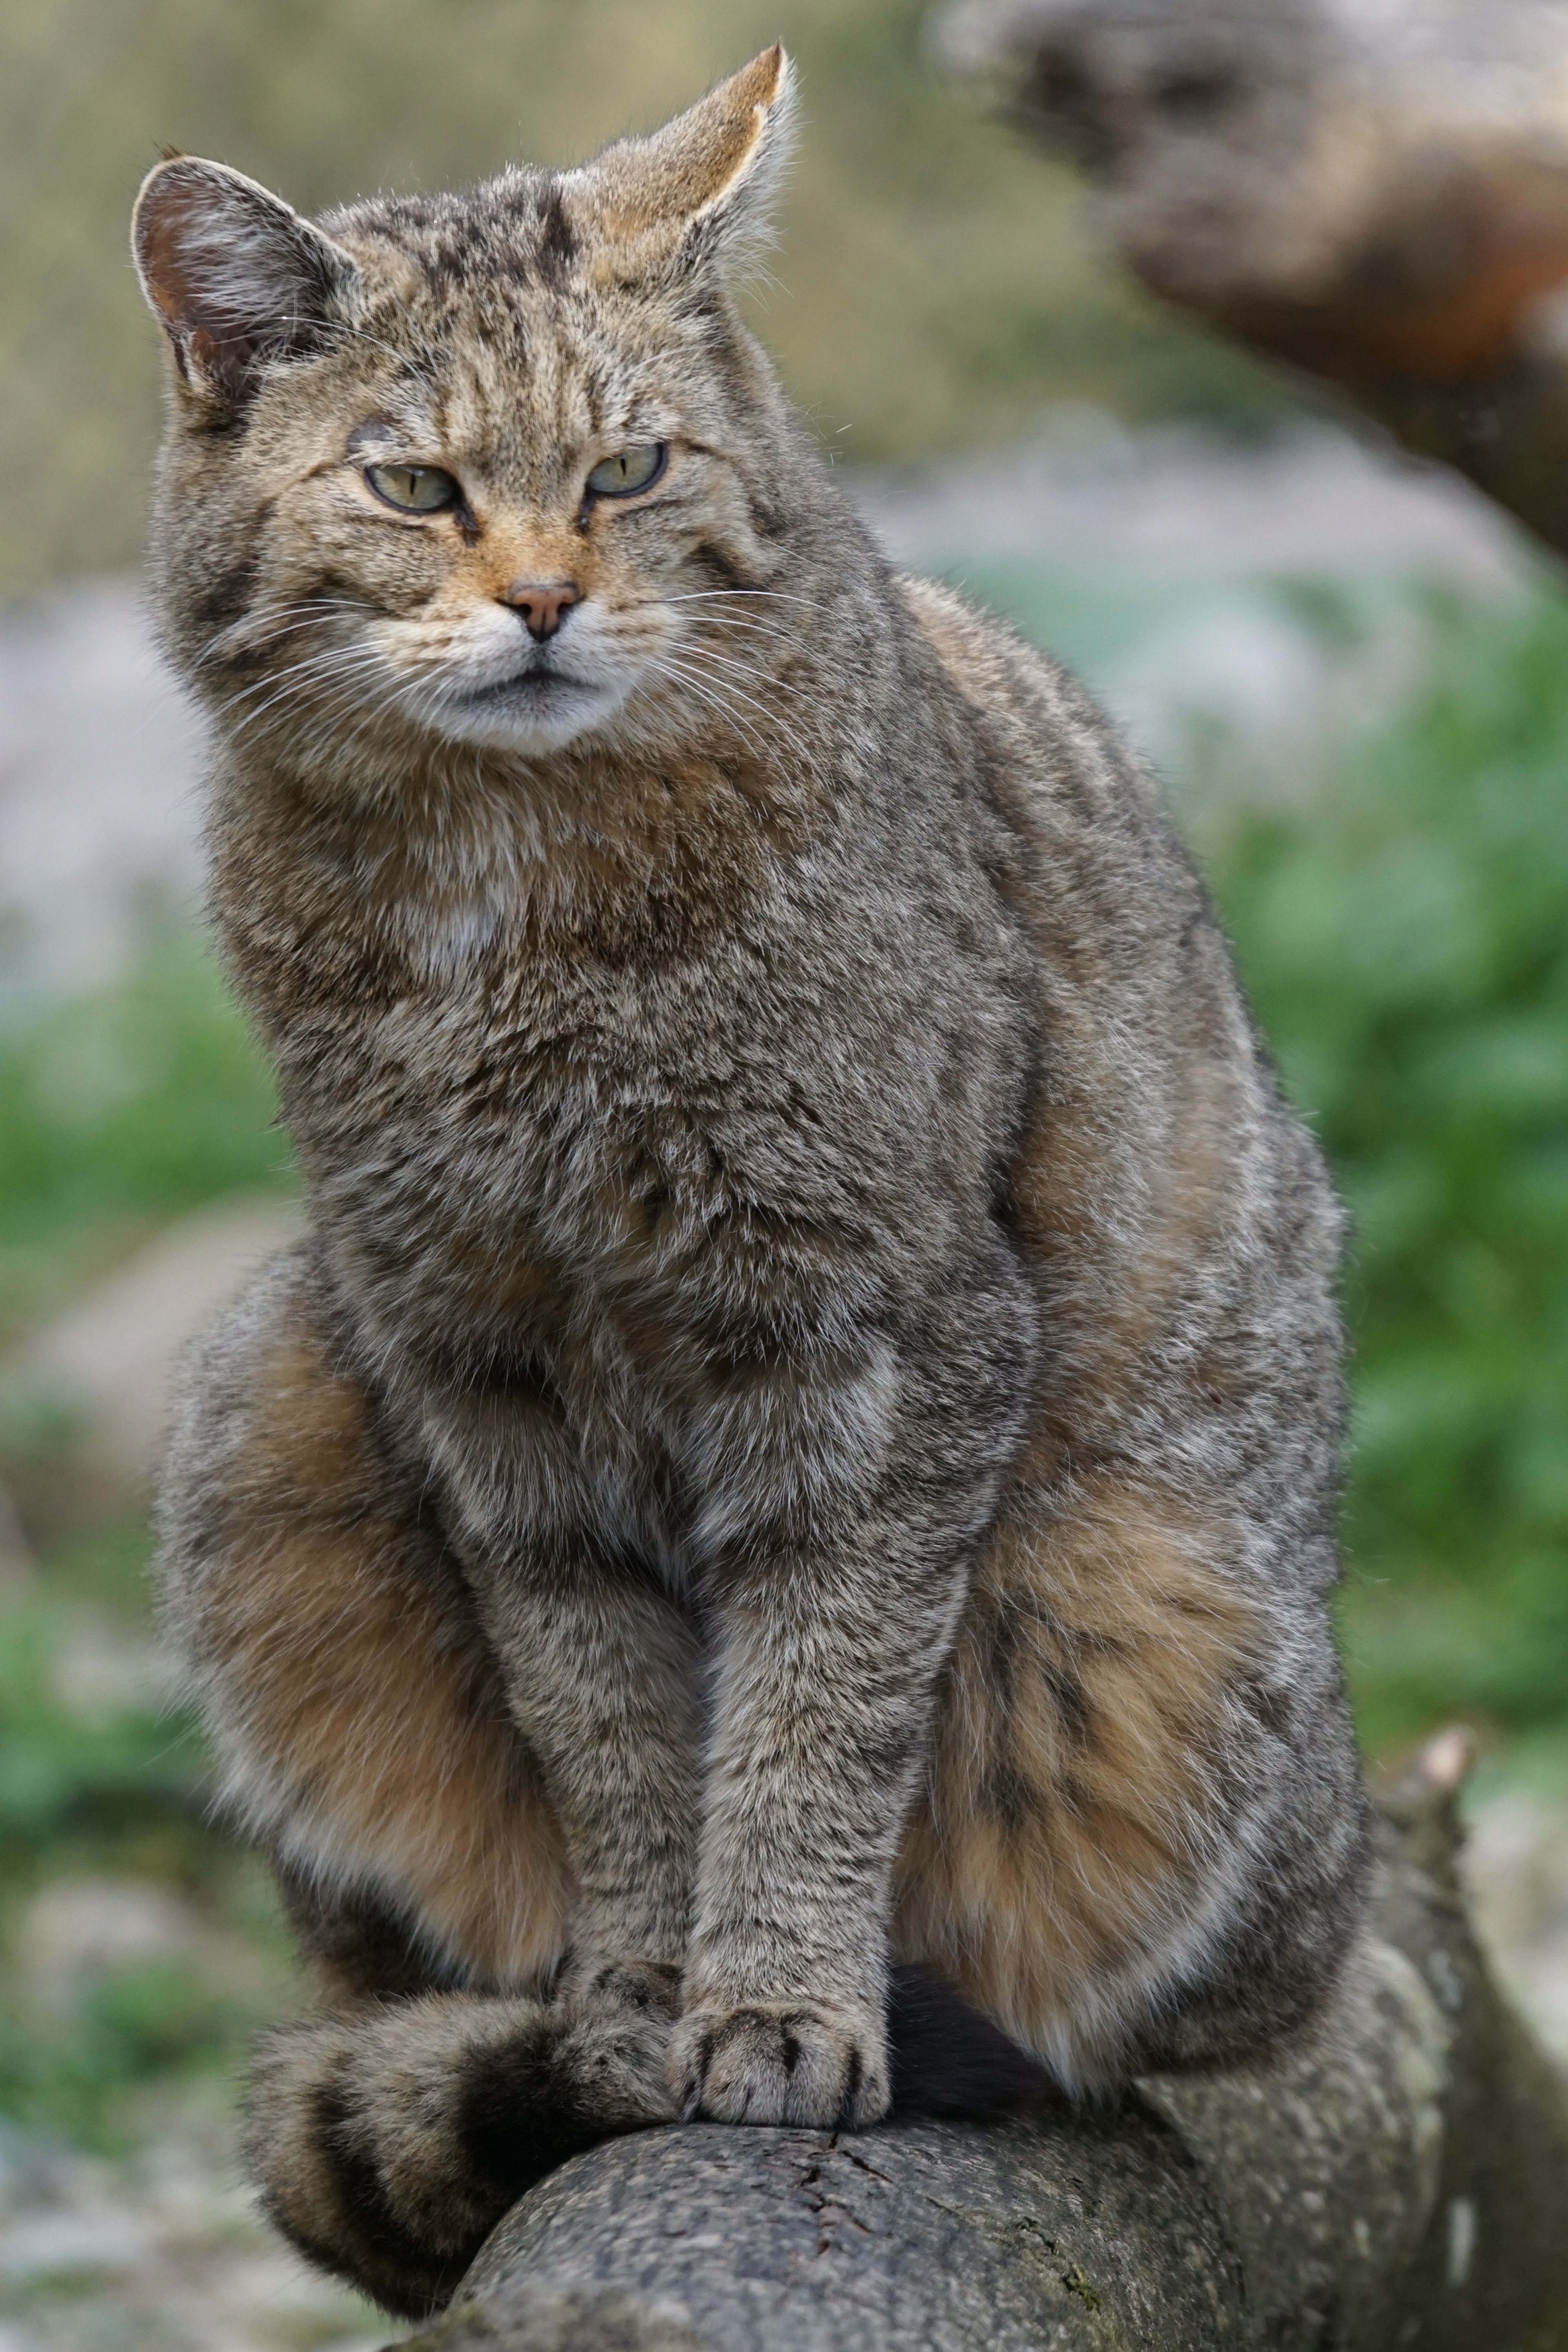
wildlife, zoo, cat, mammal, fauna, whiskers, vertebrate, lynx, wildcat, bobcat, threatened, wild cat, small to medium sized cats, cat like mammal, pixie bob